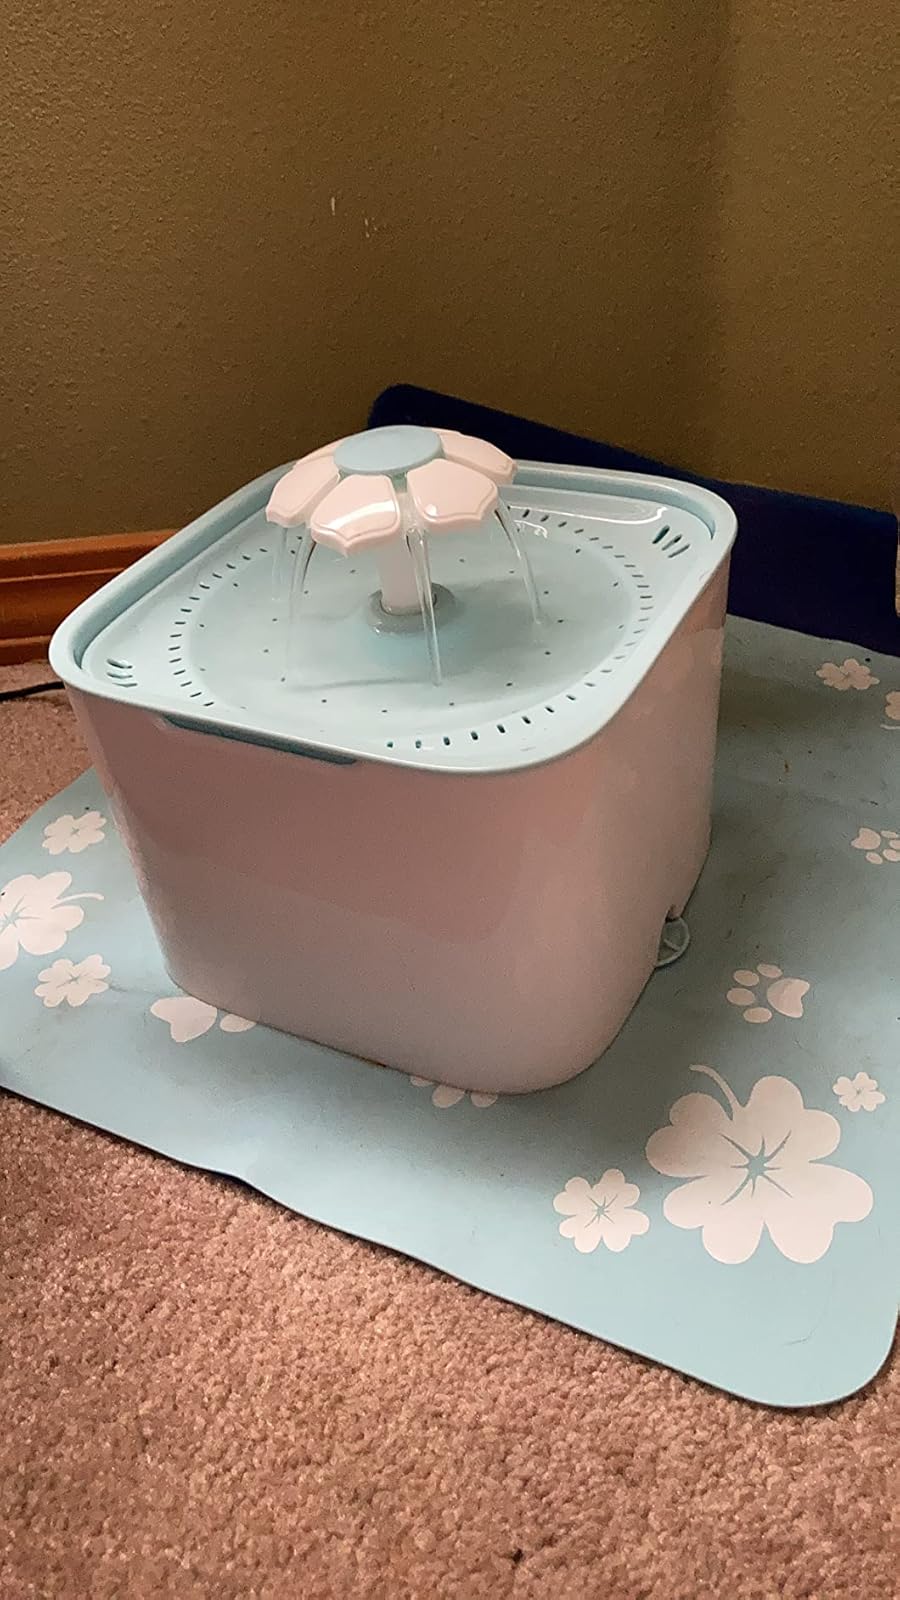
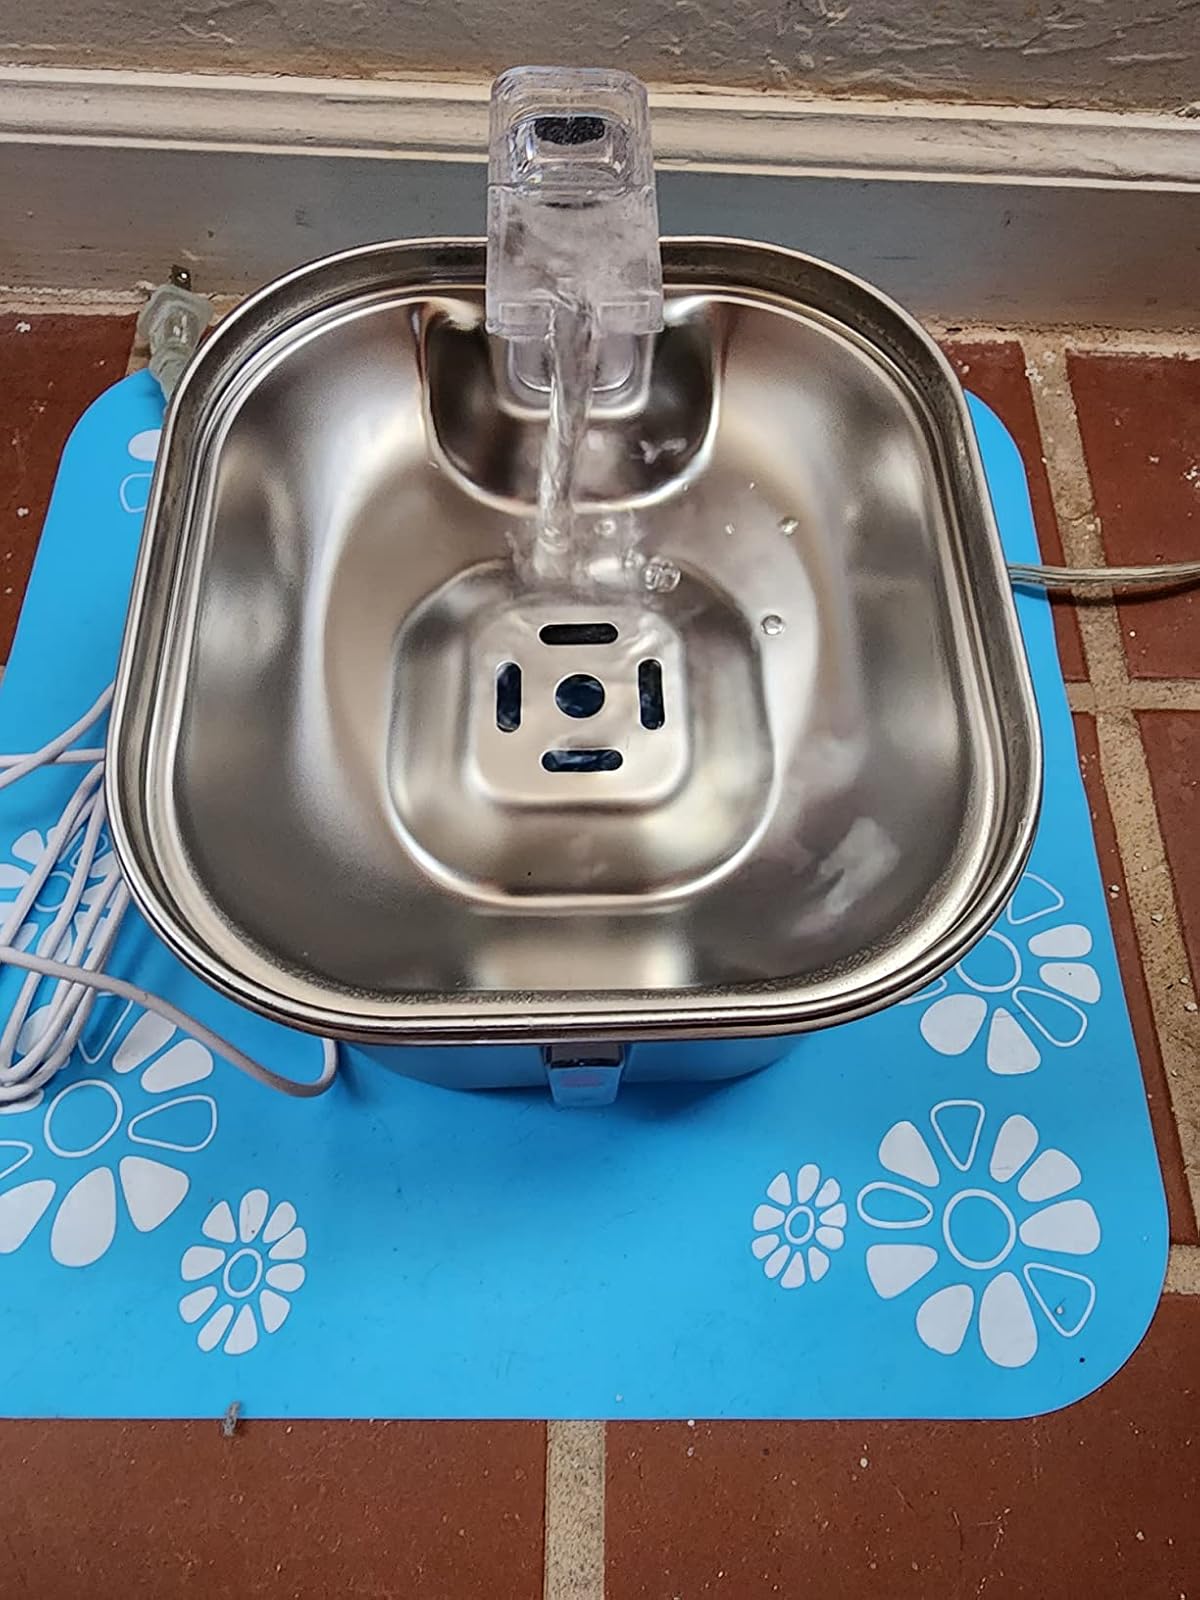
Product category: items_bowl
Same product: no